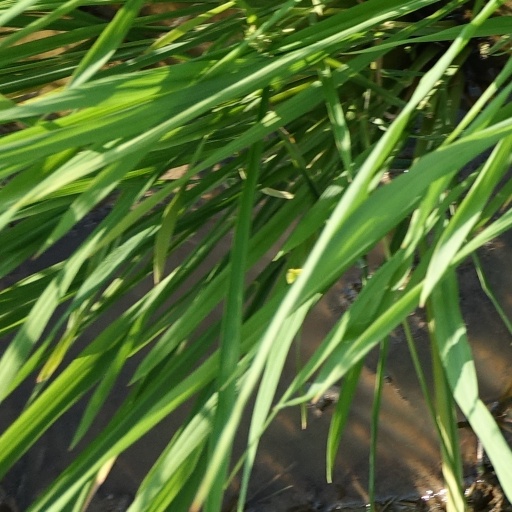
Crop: rice